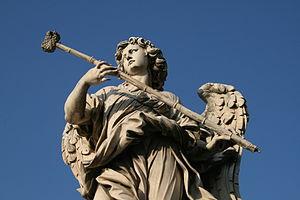
Ange portant une éponge, par Antonio Giorgetti, avec l'inscription «